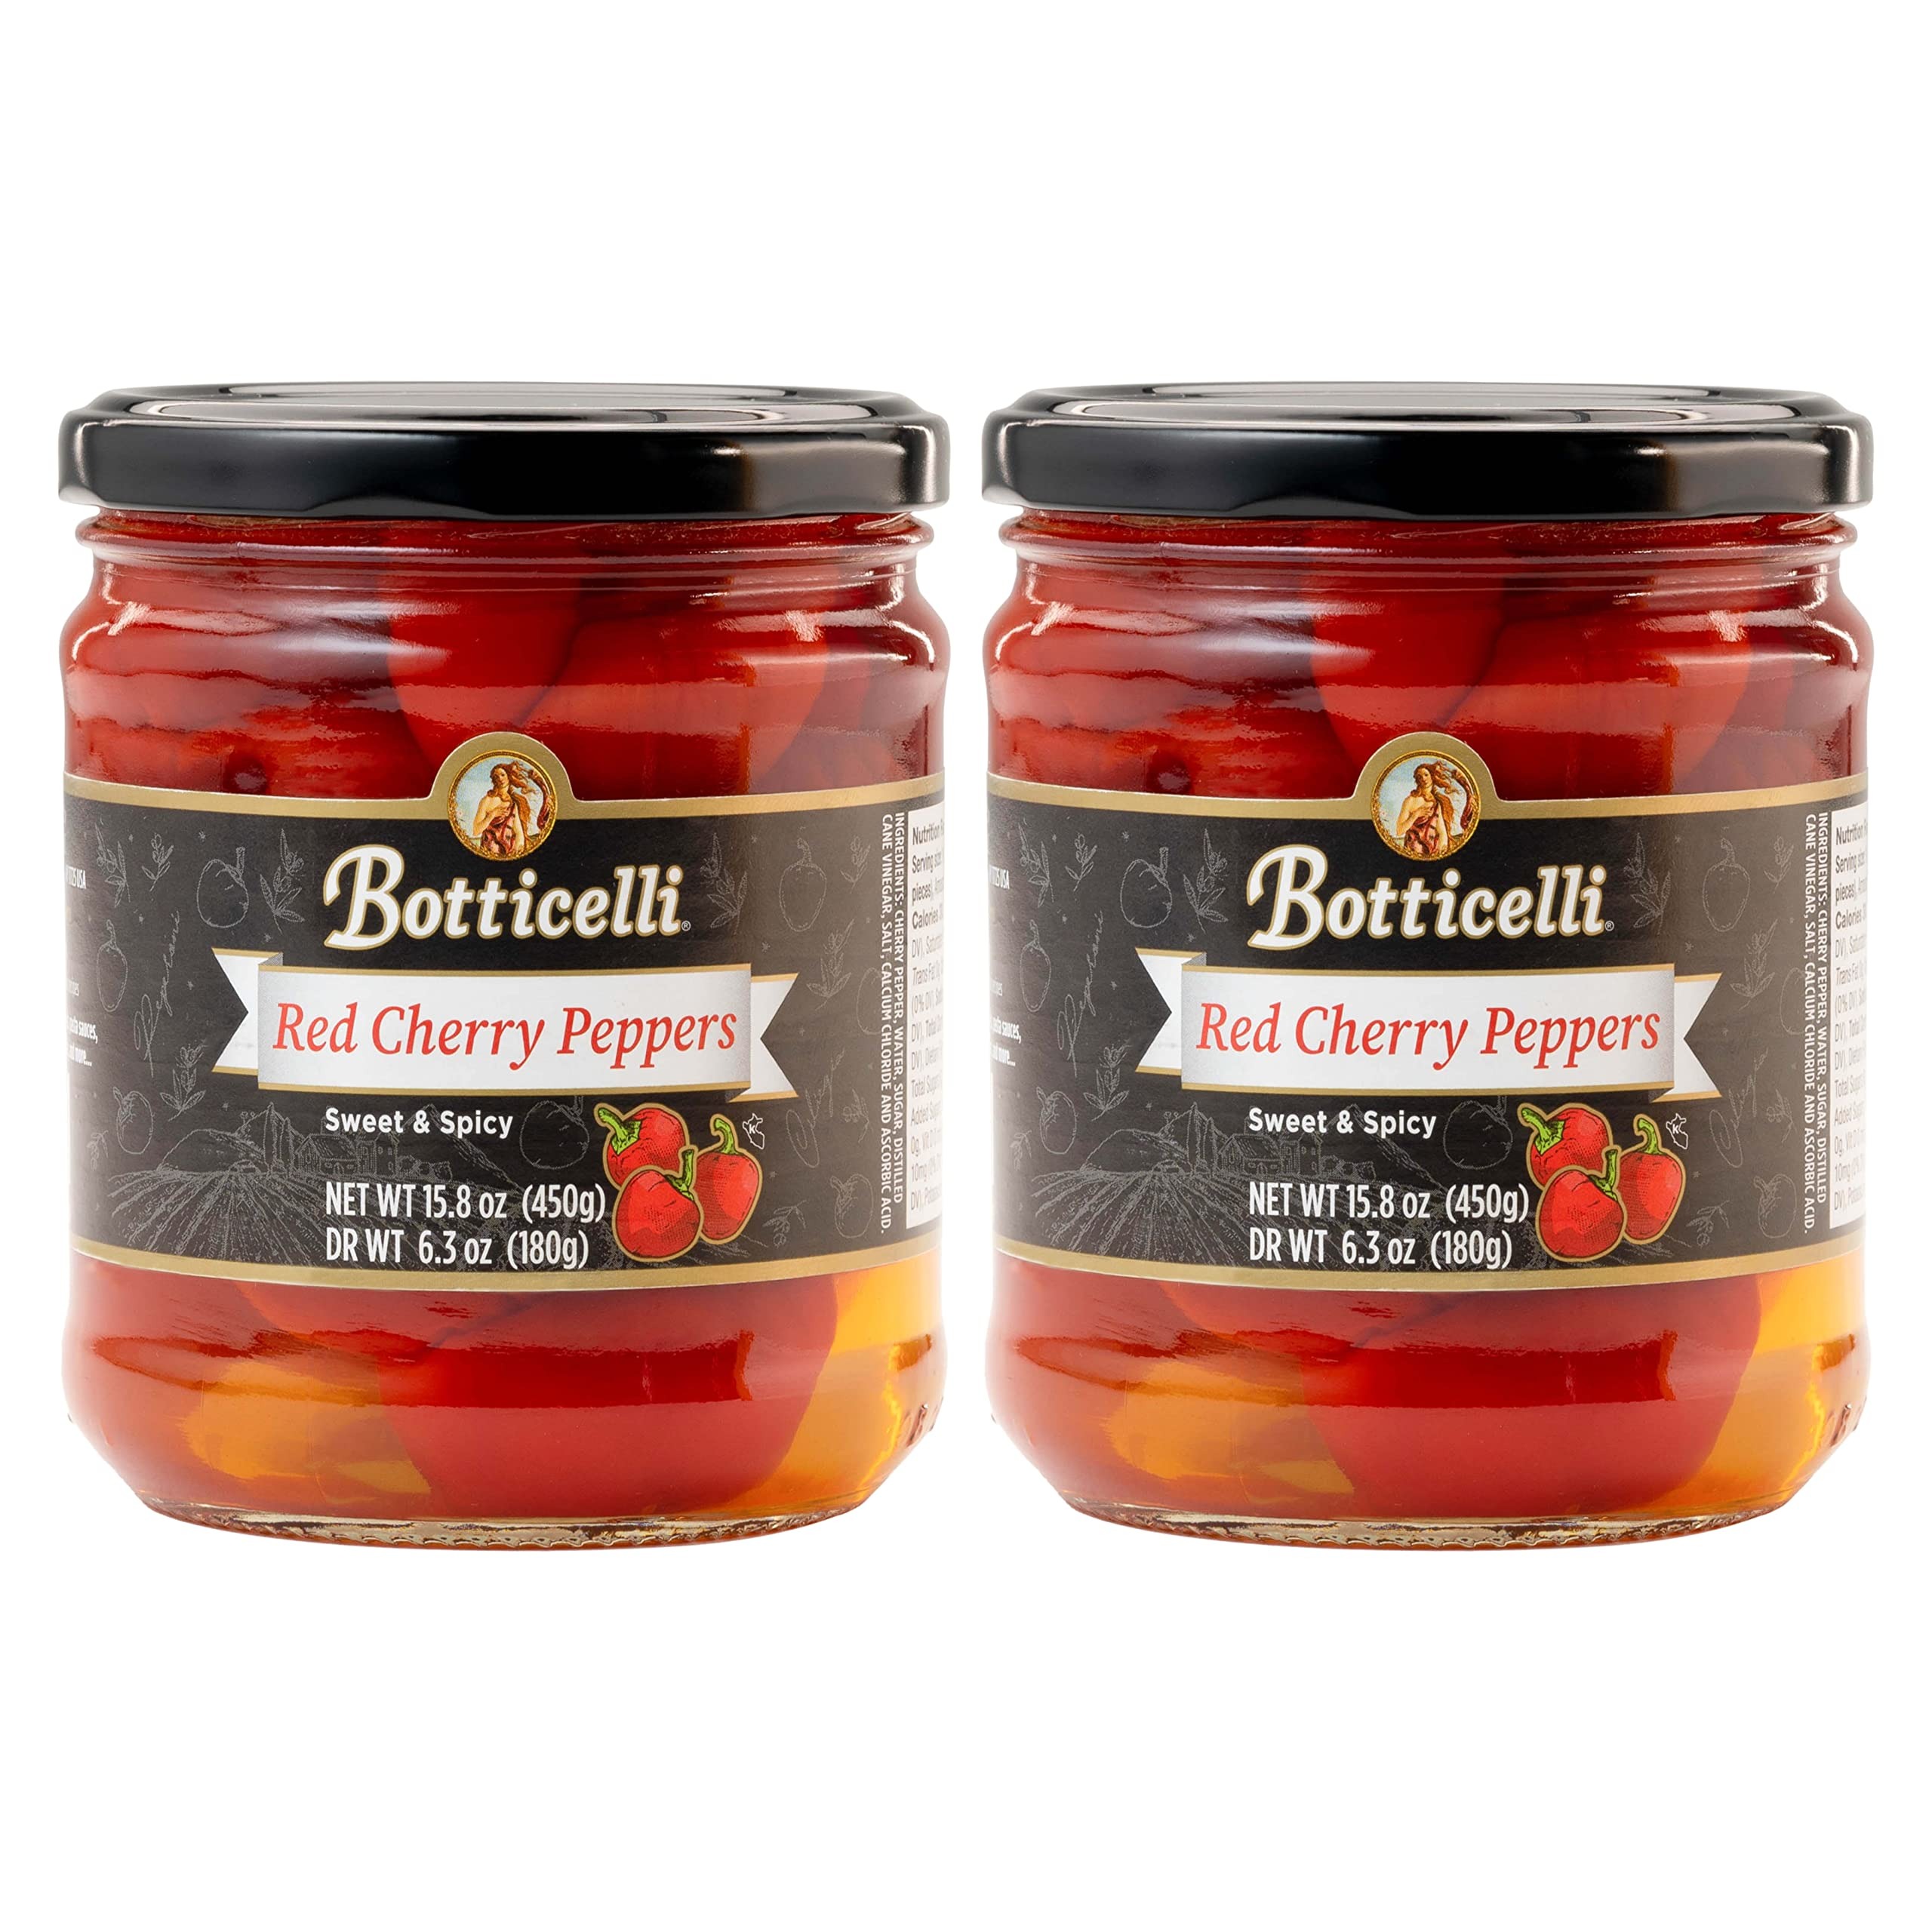
Item Name: Red Cherry Peppers by Botticelli, 15.8oz Jars (Pack of 2) - Gluten-Free - Sweet and Spicy Cherry Peppers
Value: 31.6
Unit: Ounce

Price: 4.45